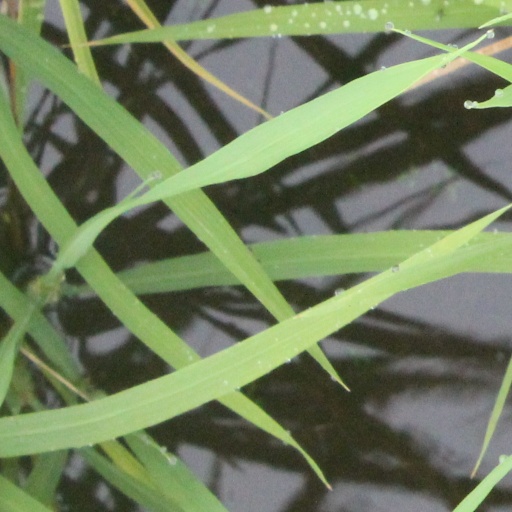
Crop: rice